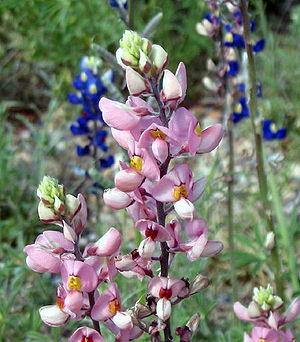
Le parc national de Big Bend est un parc national situé au Texas, aux États-Unis et créé en 1944. Le nom du parc est dérivé de la grande courbure au cours du Río Grande, qui constitue la frontière internationale entre le Mexique et les États-Unis sur plus de 1 600 km et le parc administre approximativement un quart de cette frontière. La superficie du parc est de 3 242 km², c'est la région protégée la plus grande du désert de Chihuahua, connu pour ses espèces de cactus. On exploita dans la région le sulfure de mercure jusque vers 1939.